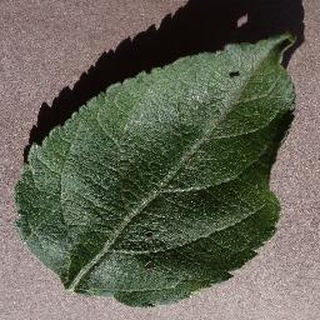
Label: healthy_apple